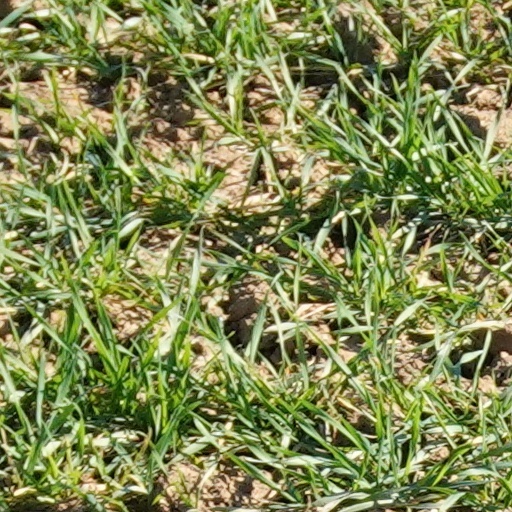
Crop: wheat